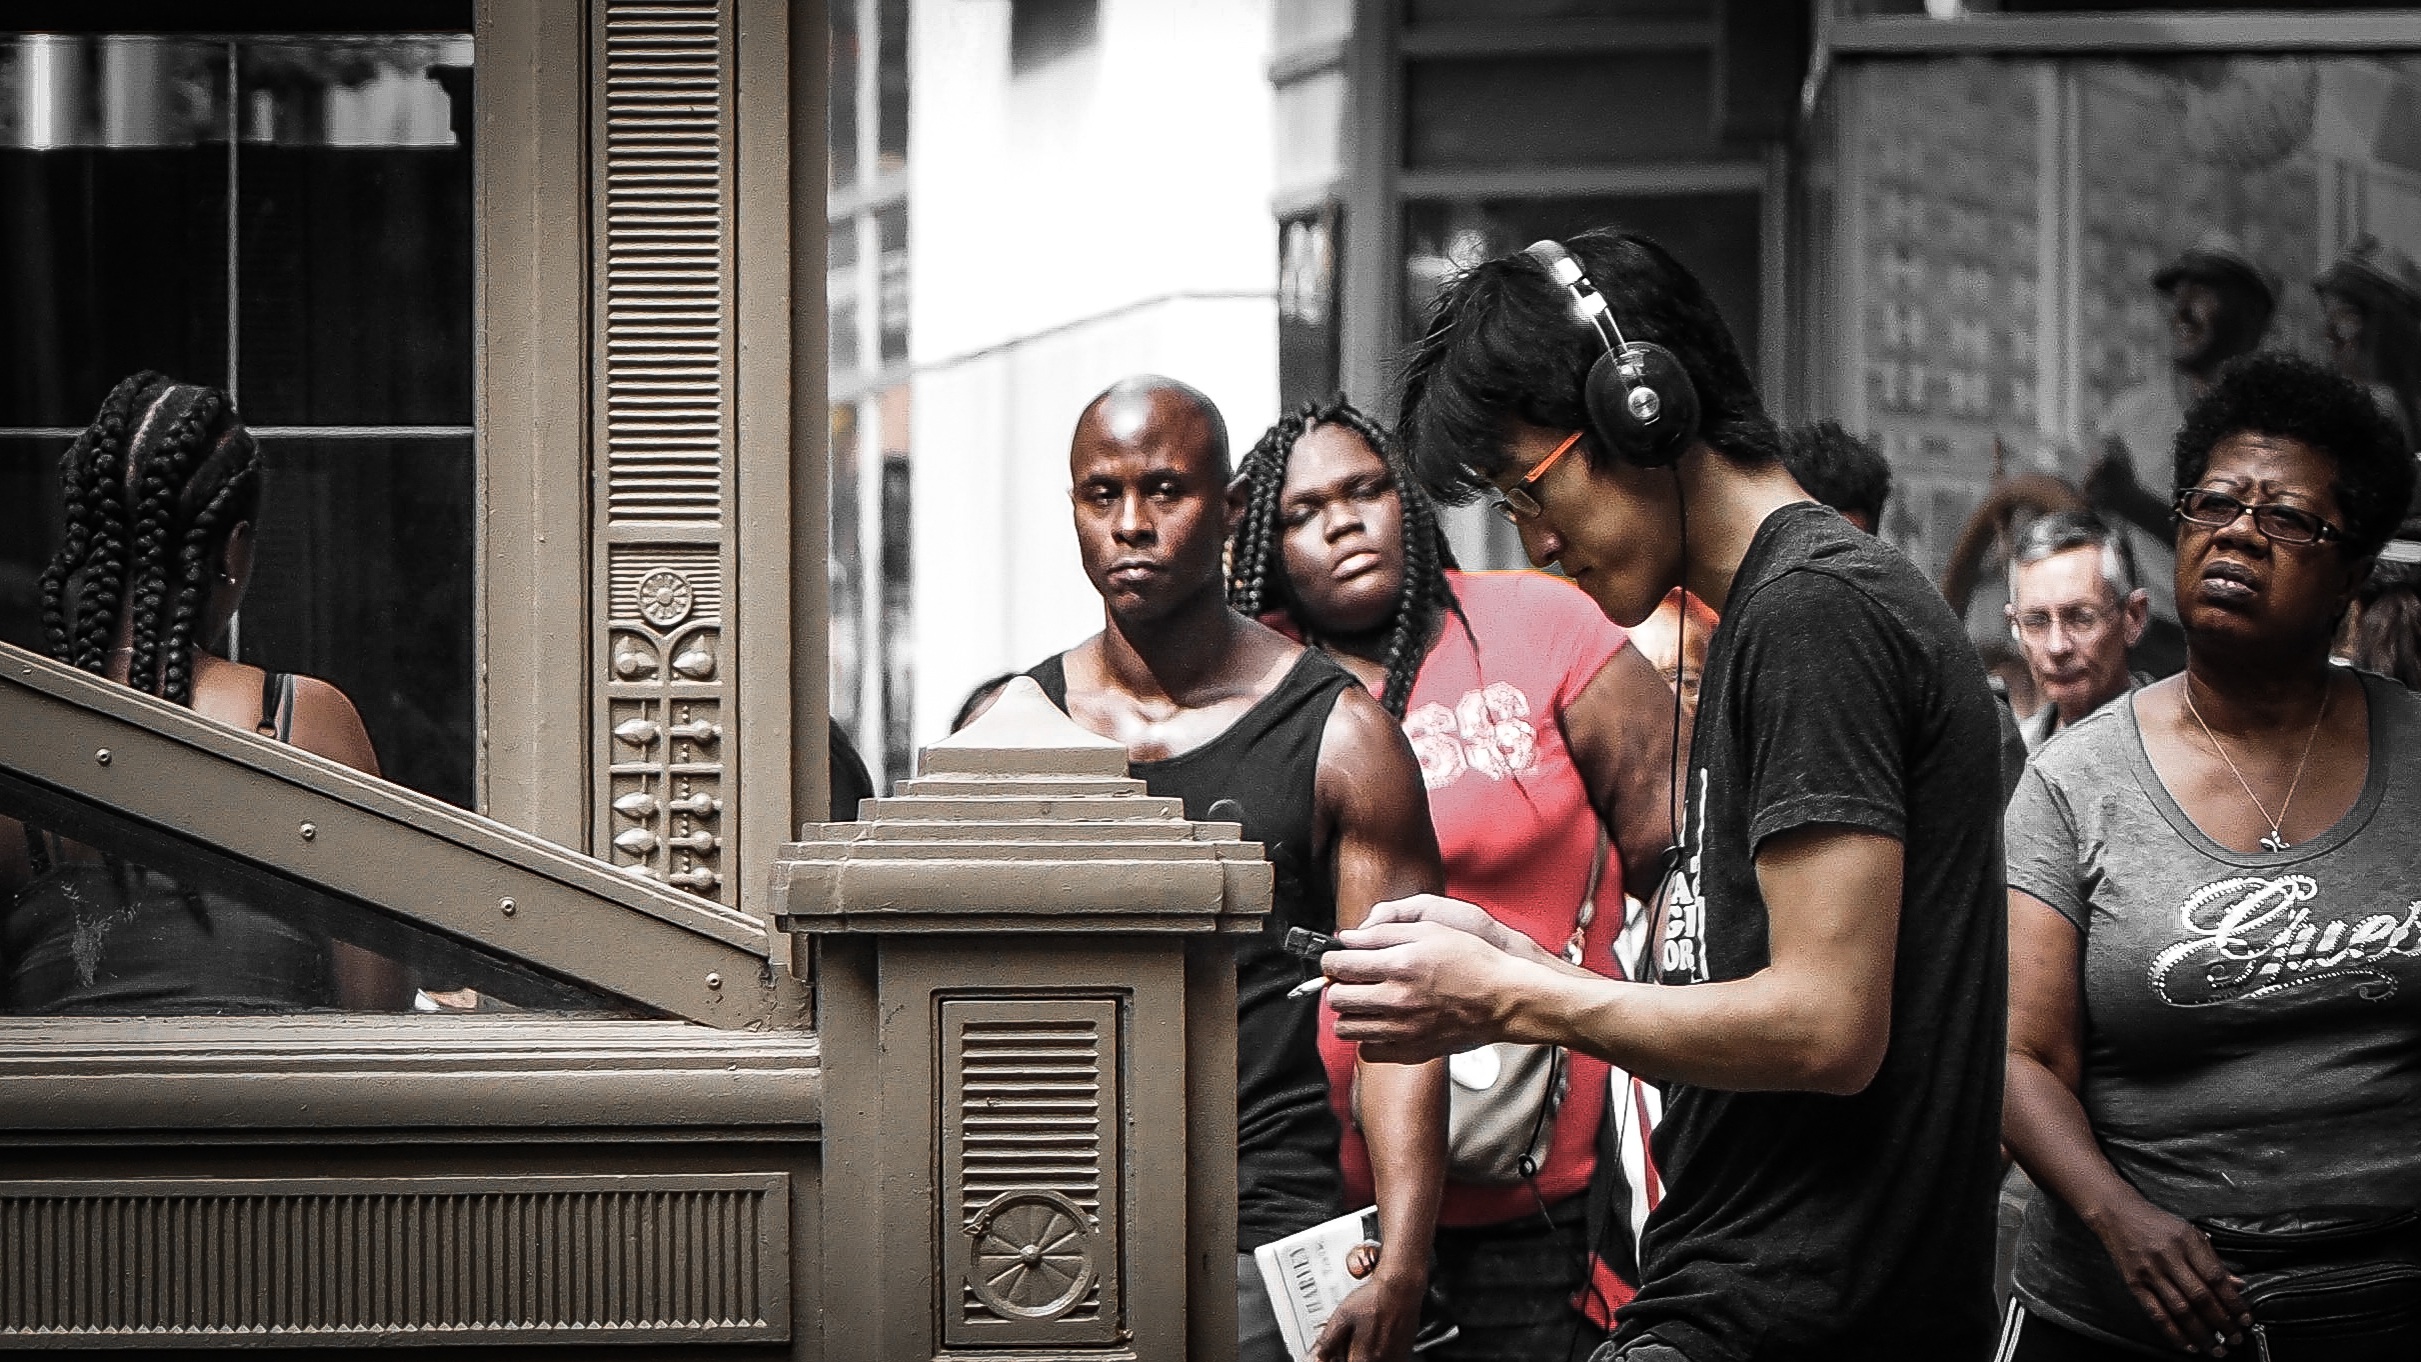
person, people, road, street, crowd, photograph, interaction